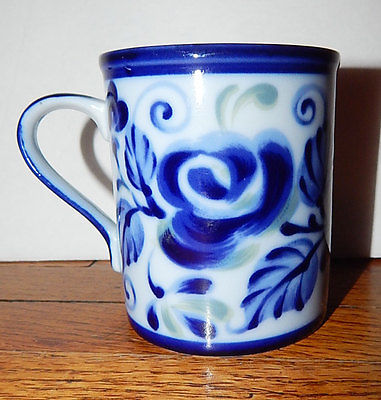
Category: mug